2018 Caracas drone attack

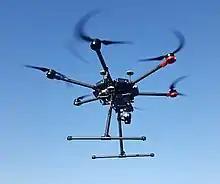

Maduro's evening presentation claimed that everyone involved in the attack was offered $50 million USD as well as United States citizenship status. He also said that they had planned an attack on 5 July, which was postponed due to the drones not arriving on time. Two of those who were arrested and named by Maduro as being involved and providing evidence were a Colombian, Rayder Russo, who was accused of being a planner and financier of the alleged attack, and an American, Osman Delgado, who was accused of being another financier. Both Russo and Delgado were known by the Venezuelan resistance to be informants loyal to Maduro, with rebel leader Óscar Pérez previously revealing that the two were "moles" selling information to the Bolivarian government in December 2017.